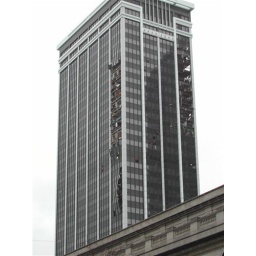
indianapolis bank tower hit by strong winds, caused destruction of the exterior glass wall system sending debri into the streets